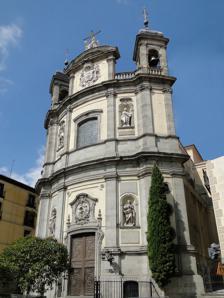
Building: Basílica pontificia de San Miguel
Country: Spain
Year built: 1745
Church in Madrid, Spain Pontifical Basilica of St. Michael Basílica Pontificia de San Miguel Façade of the basilica 40°24′51.46″N 3°42′34.73″W / 40.4142944°N 3.7096472°W / 40.4142944; -3.7096472 Location Madrid Address Calle de San Justo [ es ] , 4 Country Spain Denomination Catholic Church Website www .bsmiguel .es History Status Pontifical minor basilica Dedication Saint Michael Architecture Functional status Active Heritage designation Bien de Interés Cultural Architect(s) Santiago Bonavía Architectural type Church architecture Style Baroque Groundbreaking 1739 Completed 1745 Construction cost 1,421,000 reales Specifications Length 50 metres (160 ft) Width 27 metres (89 ft) Nave width 14 metres (46 ft) Administration Archdiocese Madrid Historic site in Madrid, Spain St. Michael's Basilica Native name Basílica de San Miguel ( Spanish ) Location of St. Michael's Basilica in Spain Location Madrid , Spain Spanish Cultural Heritage Official name Basílica de San Miguel Type Non-movable Criteria Monument Designated 1985 Reference no. RI-51-0005004 The Pontifical Basilica of St. Michael ( Spanish : Basílica Pontificia de San Miguel ) is a Baroque -style Catholic church and minor basilica in central Madrid , Spain. It is located in San Justo Street, adjacent to the Archbishop's Palace . It is the church of the Apostolic Nunciature to the Kingdom of Spain of the Holy See and is now administered by the priests of Opus Dei . History Construction began in 1739, on the site of the parish church of Sts. Justus and Pastor . The work was commissioned by Cardinal Infante Luis of Chinchón , Archbishop of Toledo, who subsidized construction with 1,421,000 reales . Construction was completed in 1745. After the Napoleonic invasion, the church added the advocacy of Saint Michael (San Miguel), when the nearby parish church of San Miguel de los Octoes was torn down. The original plans have been attributed to Santiago Bonavía , with perhaps an earlier contribution of Teodoro Ardemans . It was completed by Vigilio Rabaglio to Gandria . On the facade, the allegorical statues of charity, faith, hope, and fortitude were sculpted by Roberto Michel and Nicolás Caresana. A panel by Caresana, on the facade depicts the martyrdom of Santos Justo y Pastor. The cupola is decorated with frescos (1745), by Bartolomé Rusca, depicting the apotheosis of Santos Justo y Pastor. Interior Among the wood sculptures housed in the interior is the "Cristo de la Fe y del Perdón", by Luis Salvador Carmona . Burials The Italian composer Luigi Boccherini , who died in Madrid , was buried here until 1927, when Benito Mussolini repatriated the remains to the church of San Francesco in his native town Lucca . Gallery Interior of the basilica. Towers above Archbishop's Palace. See also Catholic Church in Spain List of oldest church buildings References